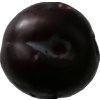
Label: plum